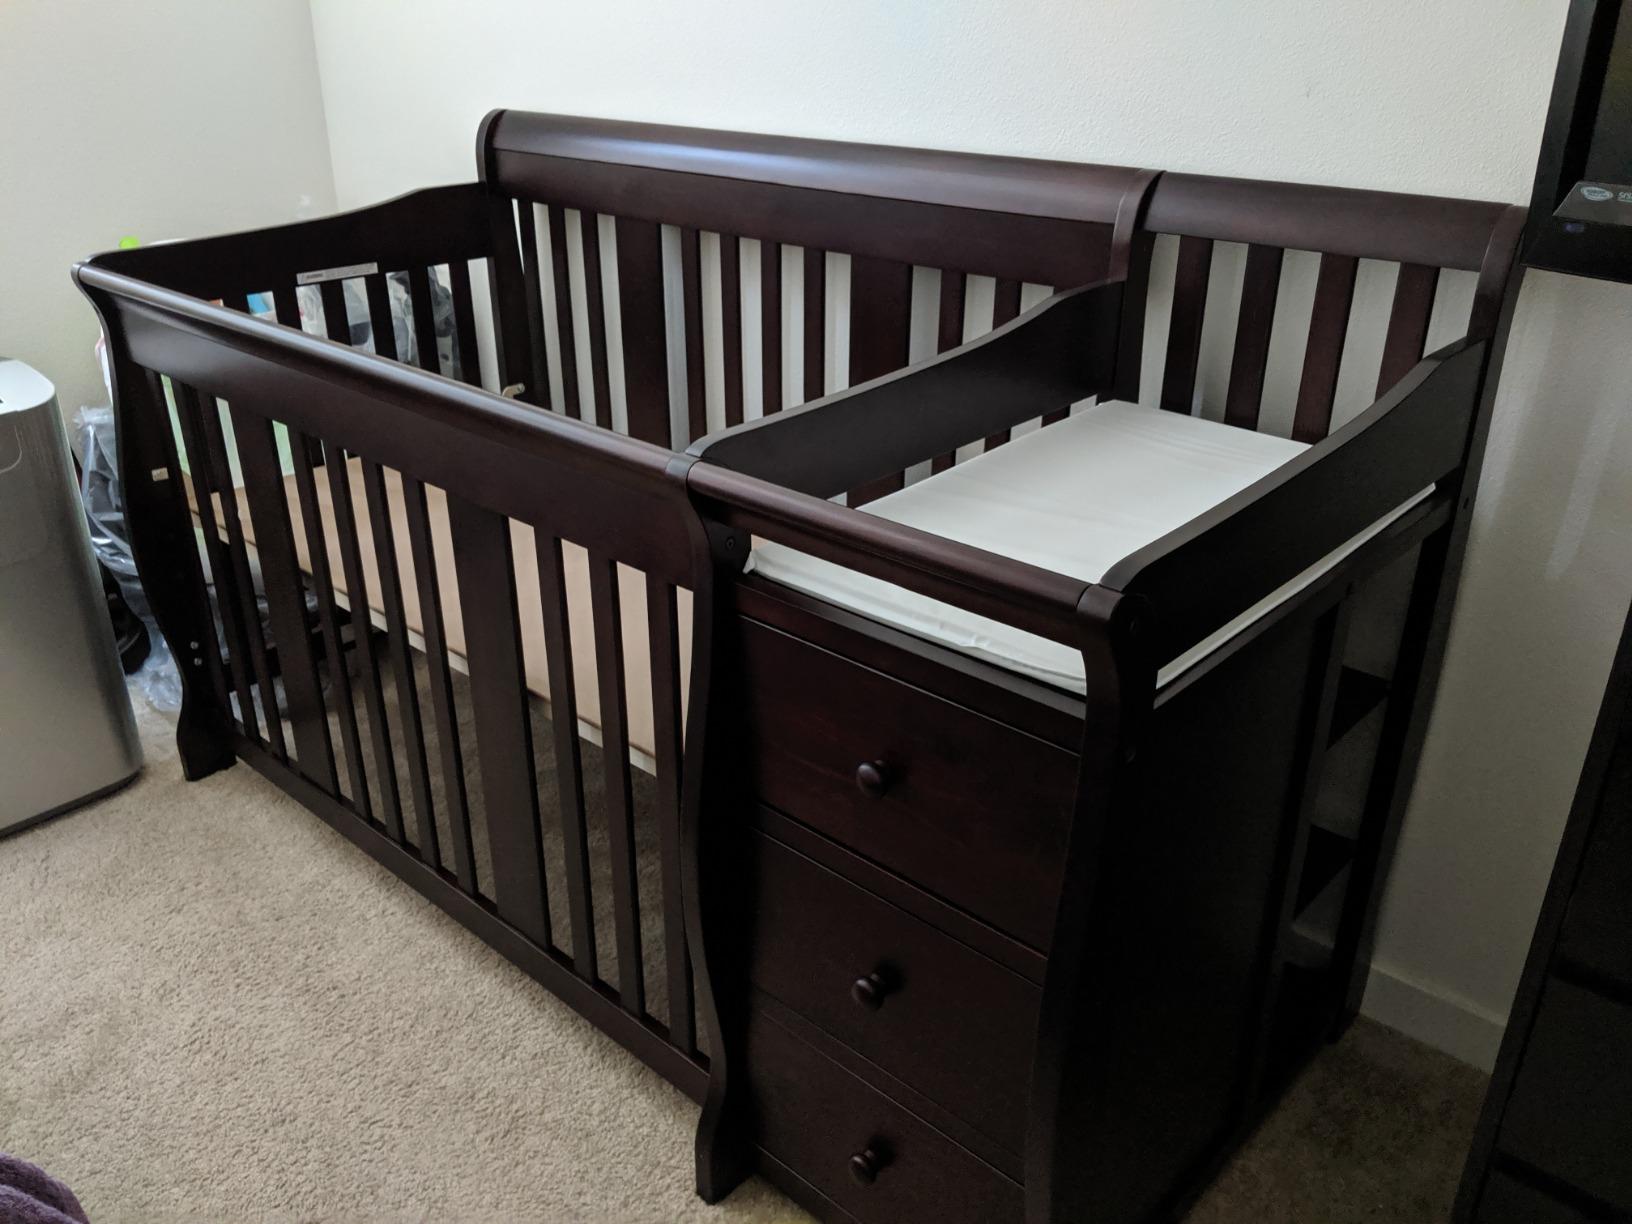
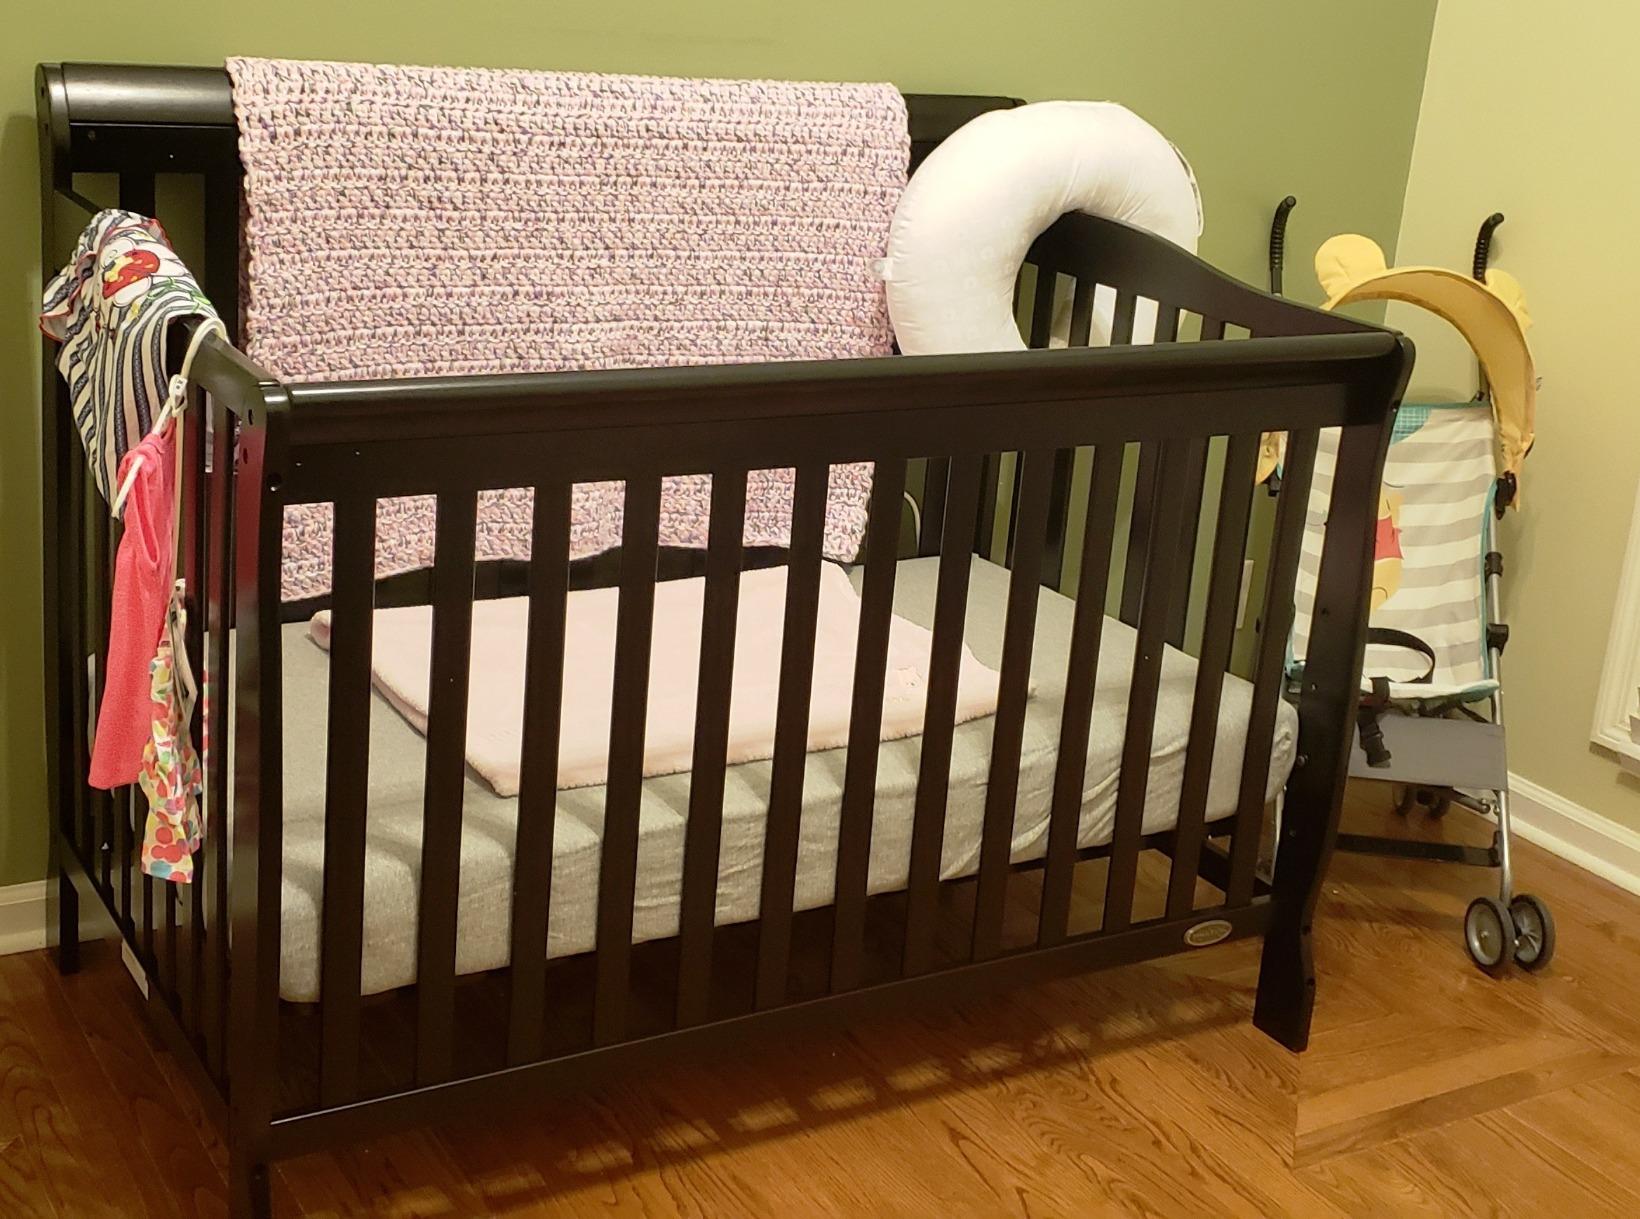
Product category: products_crib
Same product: no